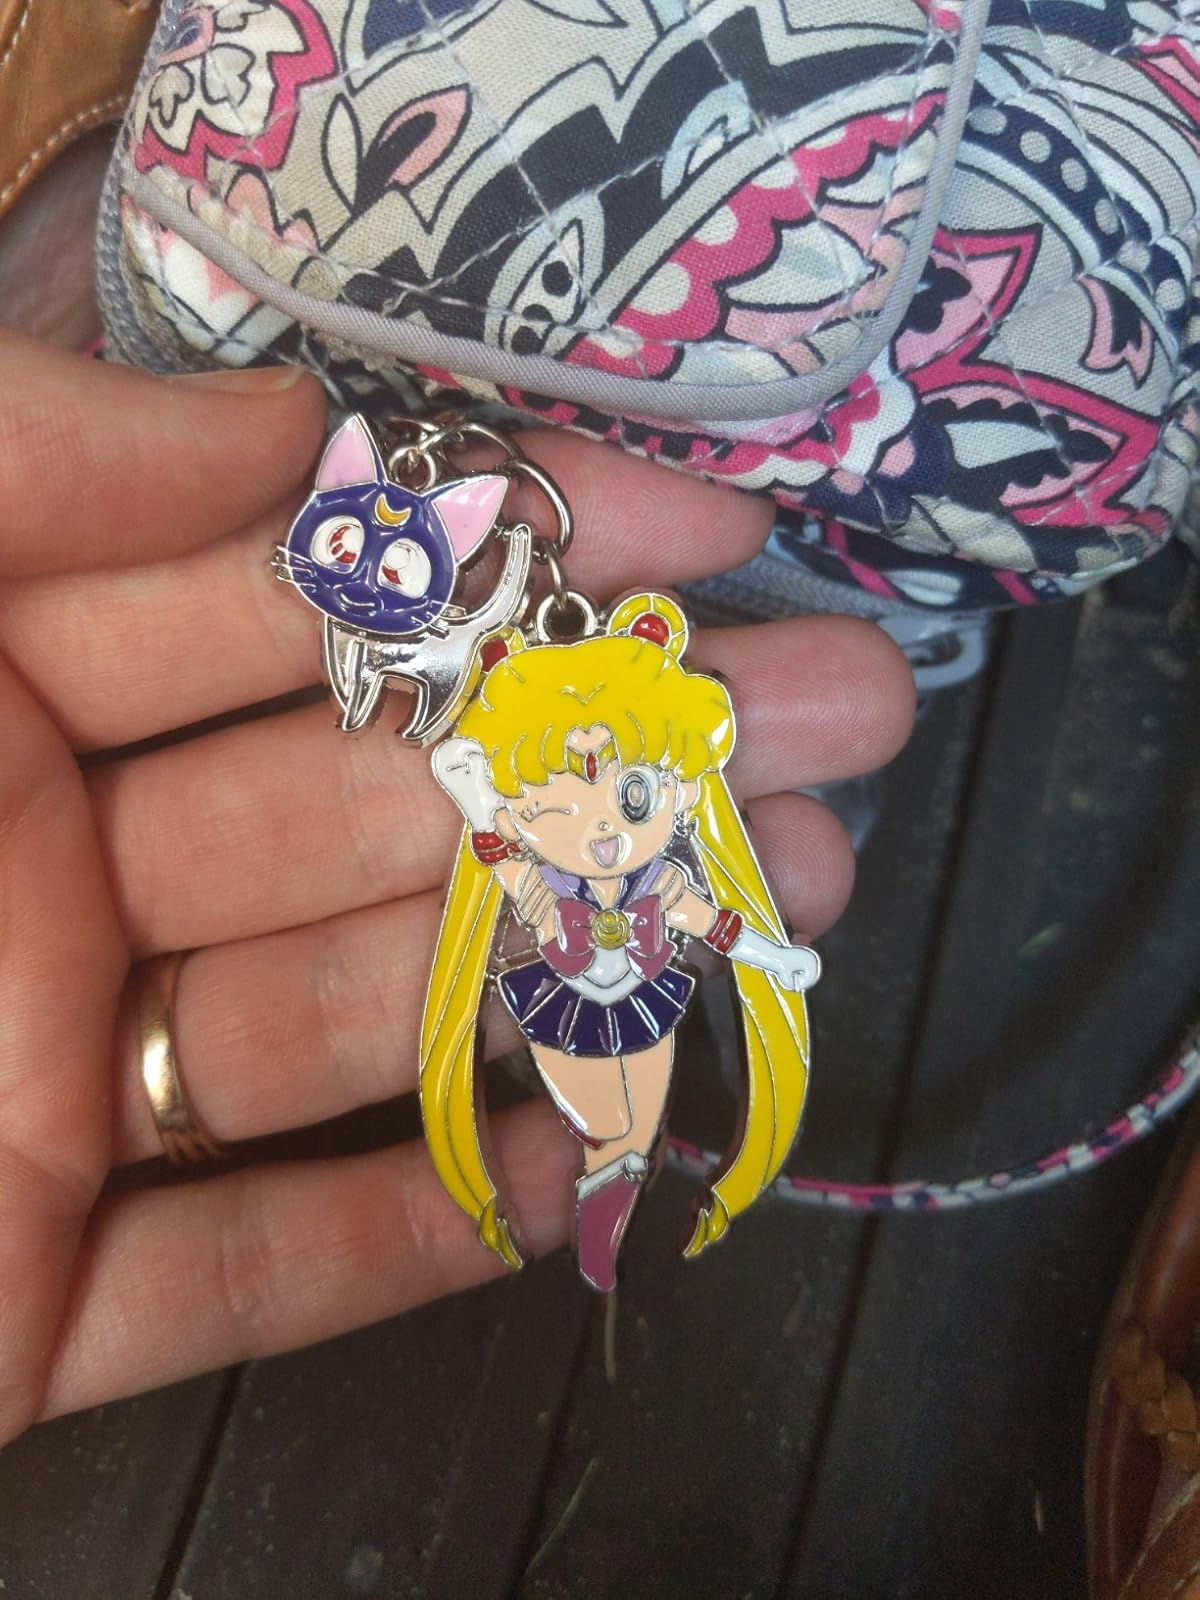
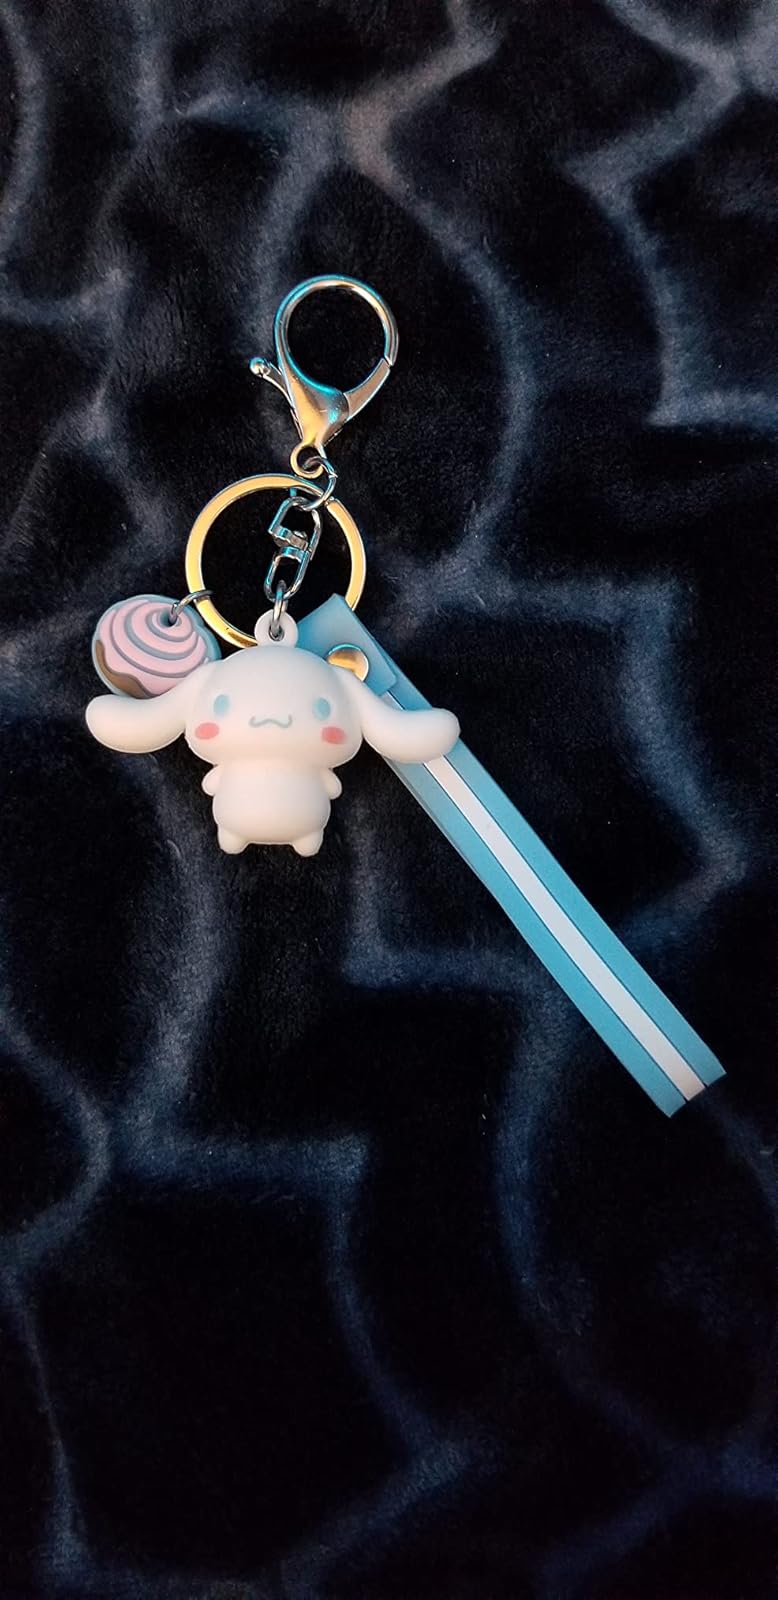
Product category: accessories_keychain
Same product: no